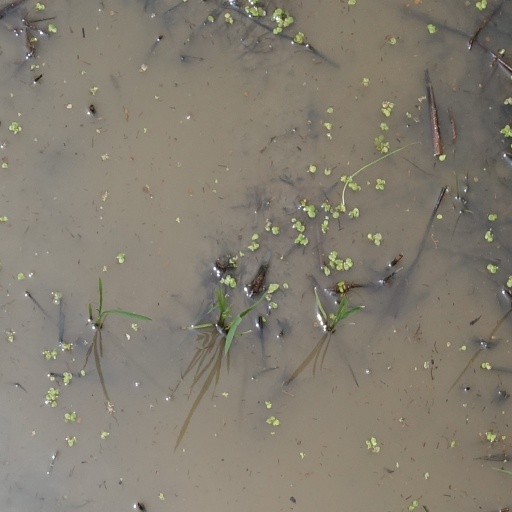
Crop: rice